Letter (alphabet)

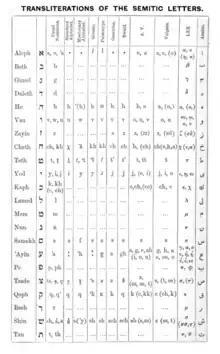
Transliterations and iconography of the Semitic script, the first consonantal alphabet

Before alphabets, phonograms, graphic symbols of sounds, were used. There were three kinds of phonograms: verbal, pictures for entire words, syllabic, which stood for articulations of words, and alphabetic, which represented signs or letters. The earliest examples of which are from Ancient Egypt and Ancient China, dating to . The first consonantal alphabet emerged around , representing the Phoenicians, Semitic workers in Egypt. Their script was originally written and read from right to left. From the Phoenician alphabet came the Etruscan and Greek alphabets. From there, the most widely used alphabet today emerged, Latin, which is written and read from left to right.